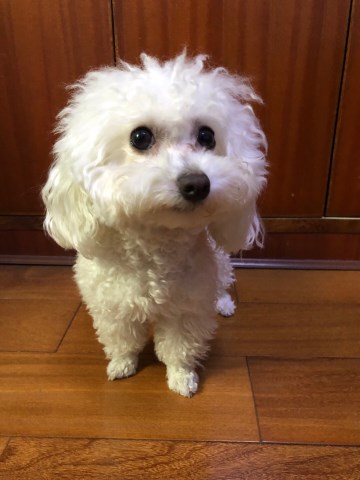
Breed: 7449-n000128-teddy